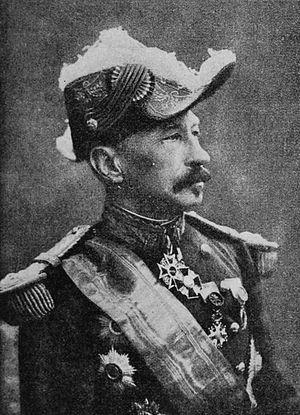
Louis Joseph Nicolas André, né à Nuits-Saint-Georges le 28 mars 1838 et mort à Dijon le 18 mars 1913, est un général français et un ministre de la Guerre de la IIIᵉ République. Réputé dans les milieux scientifiques, brillant artilleur, il mena de profondes réformes dans l'armée, et œuvra pour la reconnaissance de l'innocence du capitaine Dreyfus, finalement établie par la Cour de cassation en juillet 1906.